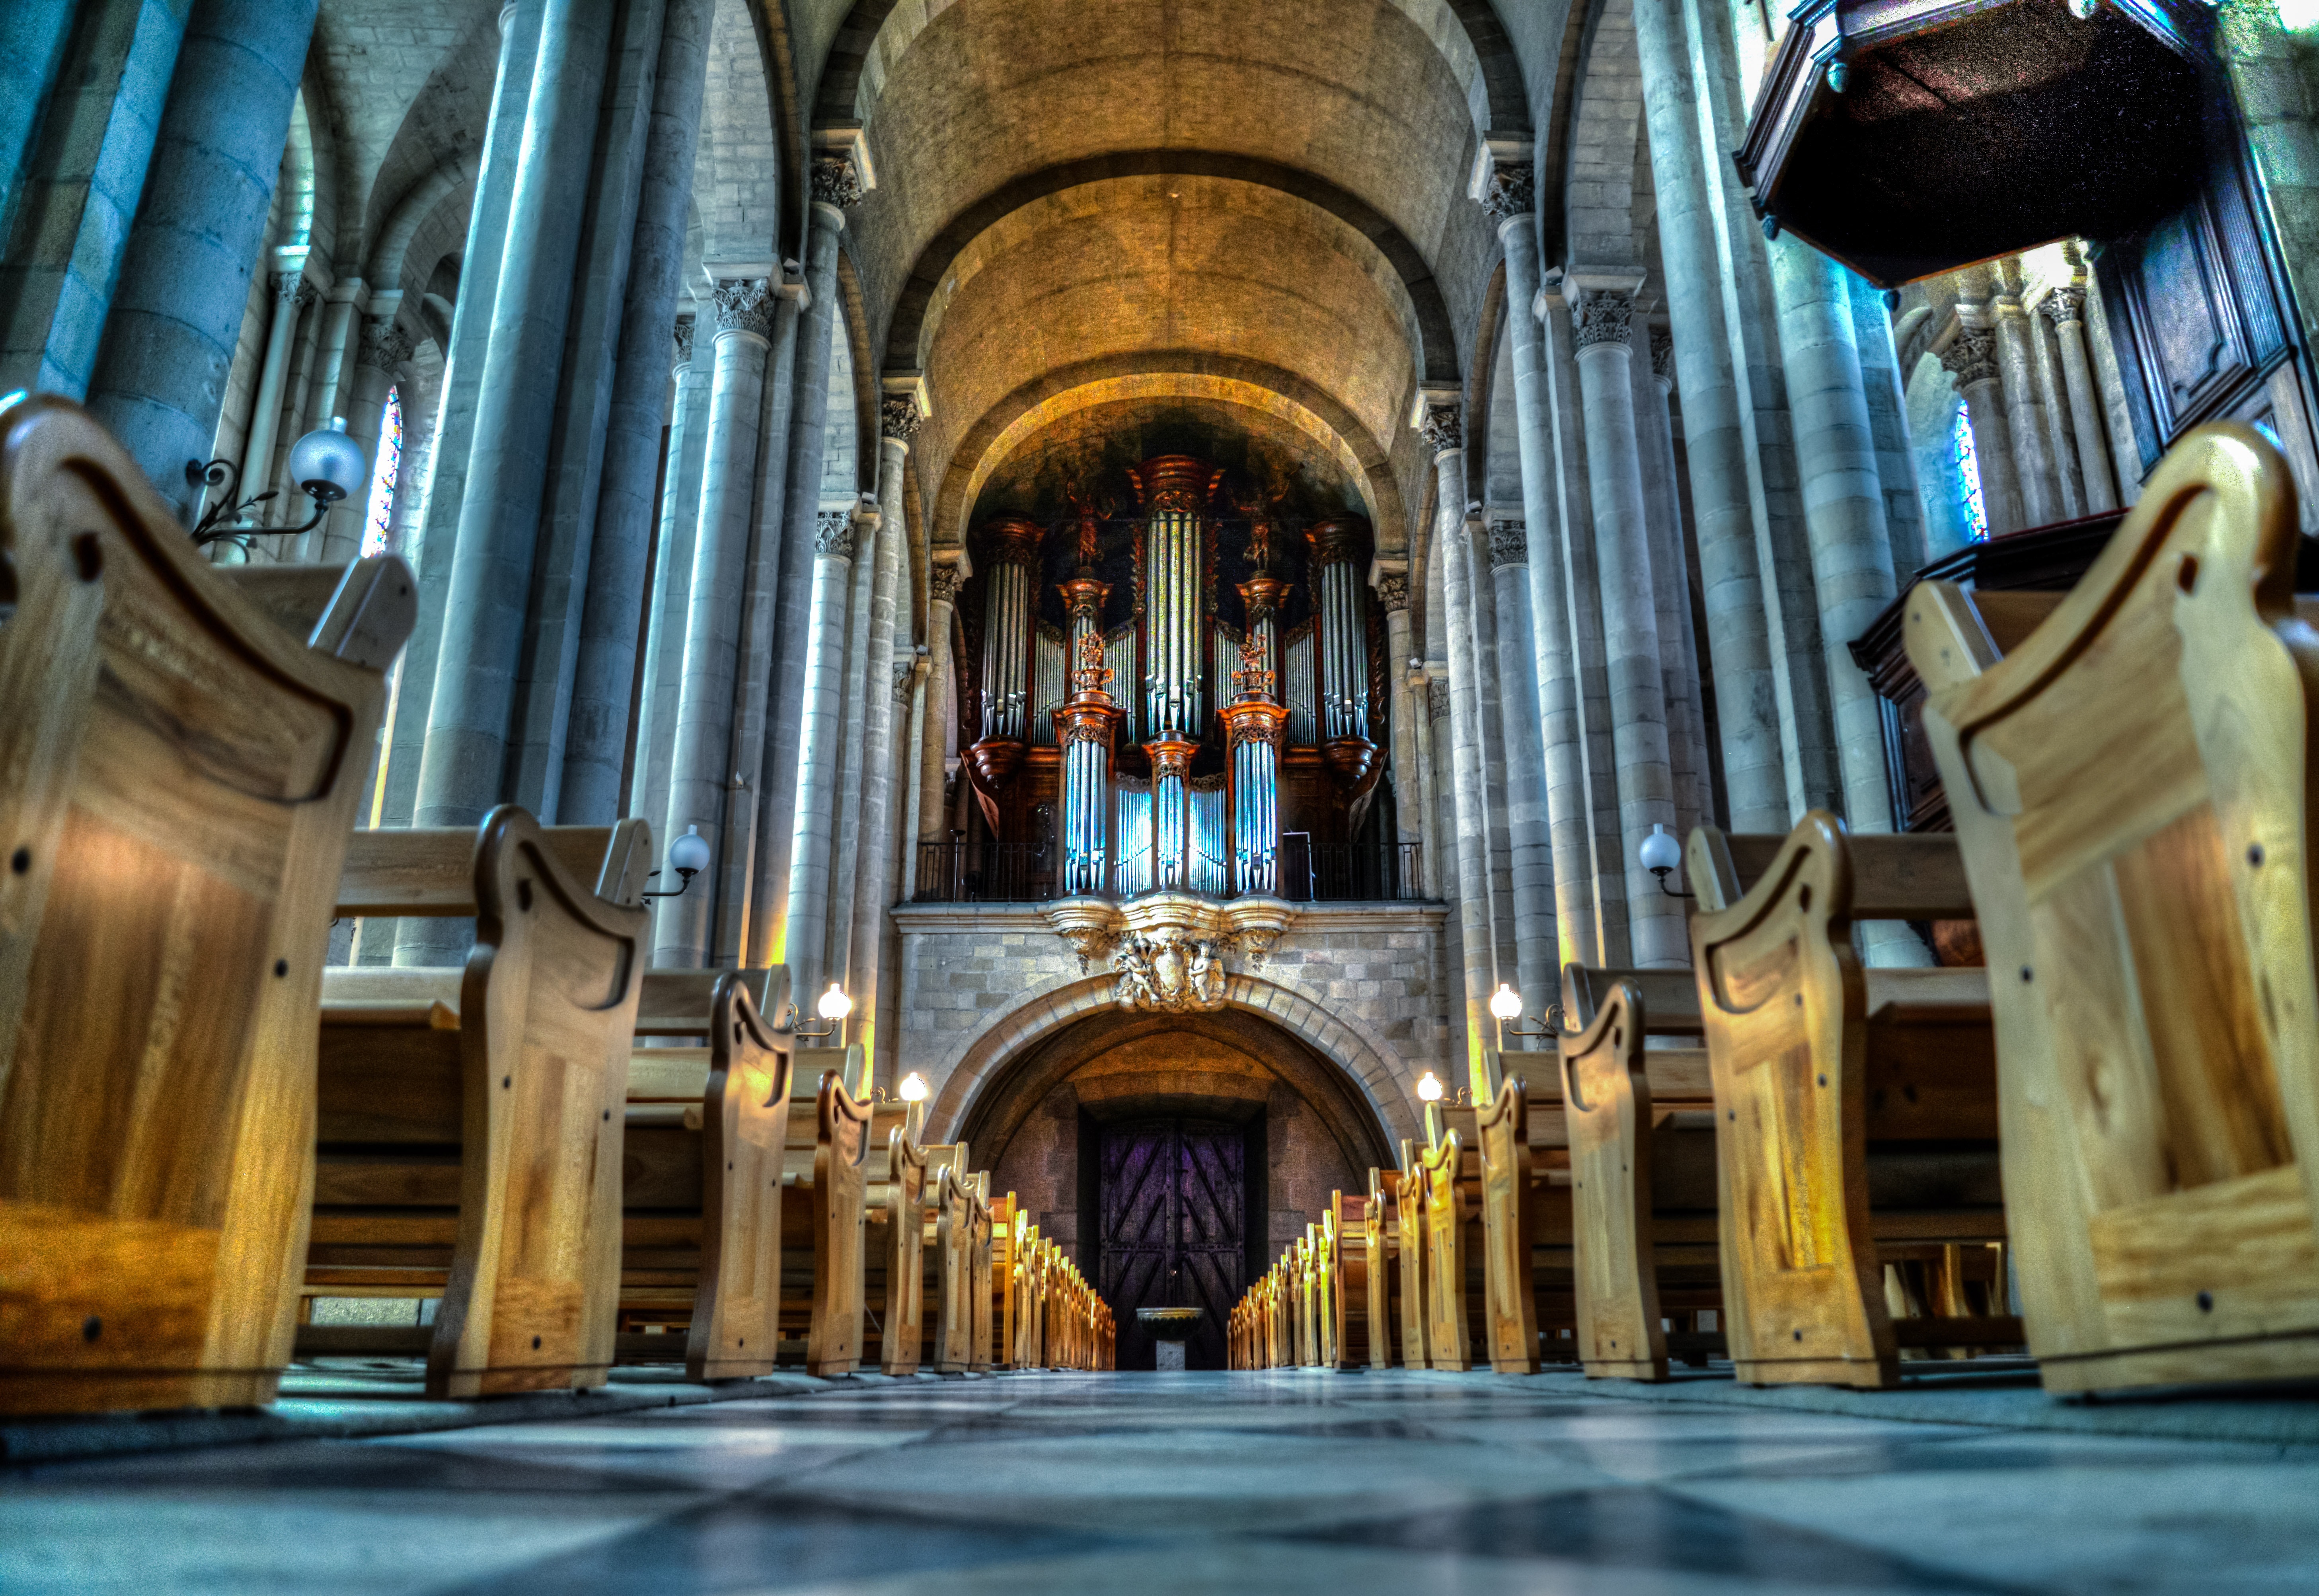
place of worship, architecture, cathedral, holy places, building, landmark, church, medieval architecture, basilica, gothic architecture, religious institute, classical architecture, chapel, arch, pipe organ, photography, abbey, city, column, convent, parish, symmetry